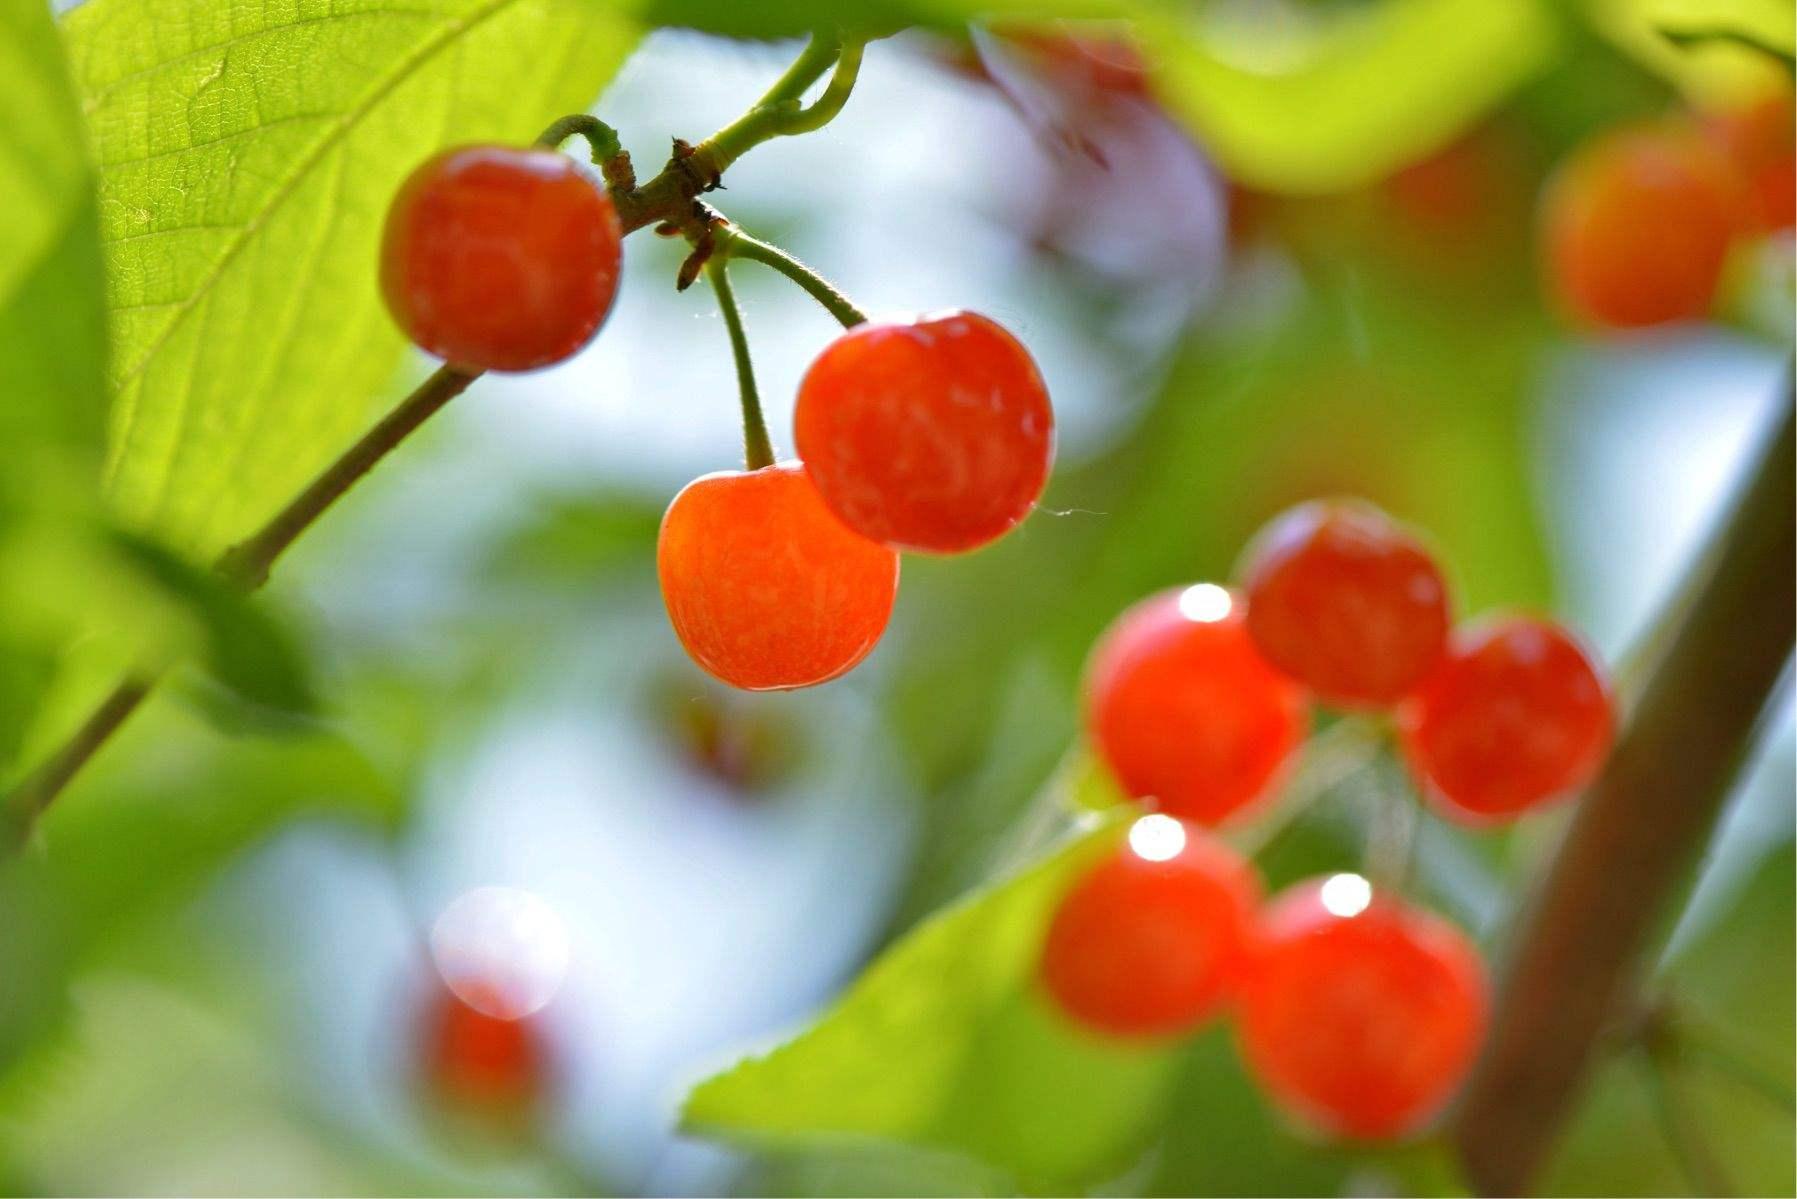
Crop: cherry
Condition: healthy